Alexander Zarchin

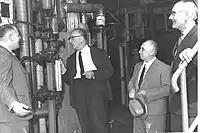
Prime Minister Levi Eshkol visiting desalination plant in Eilat 1964

Born in Ukraine to a family of religious Zionists, as a young man, Zarchin studied industrial chemistry and specialized in metallurgy. In 1934, he was arrested by the authorities for the crime of Zionism (he patented a chemical process using magnesium as "LCLA" an acronym for the phrase ""L'ma'an Tzion Lo Achsheh"" ("for the sake of Zion I won’t forget you") from the Book of Isaiah) and was sentenced to five years in prison. Zarchin was then recruited into the Red Army, and by the end of World War II, he managed to reach West Germany, and from there he immigrated to Palestine in the summer of 1947. Since his arrival and settlement in Israel, his work was in the area of sea water desalination, petroleum production from bitumen stone, wind operated generators, and other areas.